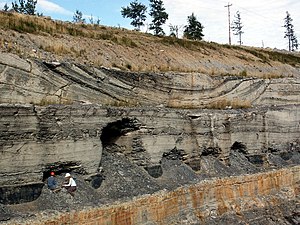
Geologi / Processer / Ydre processer / Transport og aflejring / Ferskvand
I disse kulførende vandrette sandstenslag på Nova Scotia viser de buede lag i midten, hvordan en flodkanal har skåret sig ned i flodsletten.
Geologi er en geovidenskab, der som emne har den faste jordklode med dens bjergarter og jordarter og disses sammensætning, dannelse og omdannelse gennem tiden. Geologi beskæftiger sig med jordklodens materialer, med de processer som danner materialerne og med de lange tidsrum, gennem hvilke processerne virker. Indenfor geologien studeres også solsystemets klippeplaneter og måner, fx Mars og Månen. Den geologiske videnskab overlapper de andre geovidenskaber, fx hydrologi, geofysik og meteorologi, samt biologi, gennem underdisciplinen palæontologi, studiet af fortidens dyr og planter.